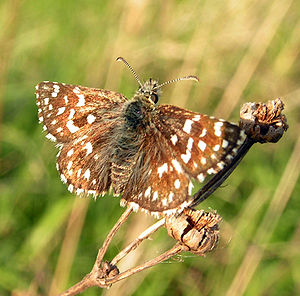
Spættet bredpande
Spættet bredpande.